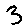
Label: 3